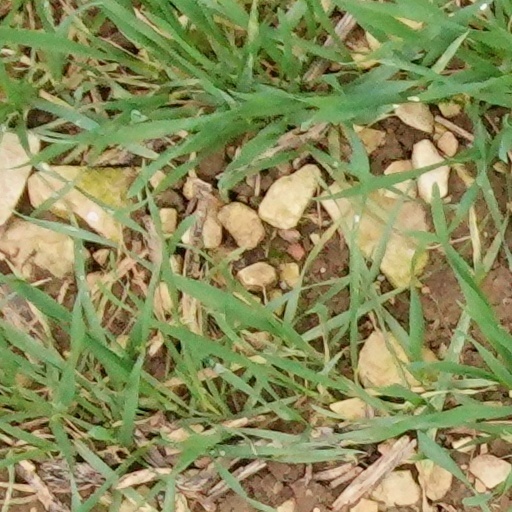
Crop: wheat